Little Wolford Manor

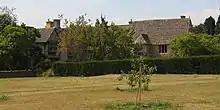
Little Wolford Manor, 2016

Little Wolford Manor is a Grade II* listed house in Little Wolford, Warwickshire, England.